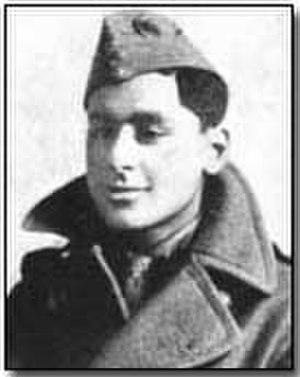
Indra Lal « Laddie » Roy, né le 2 décembre 1898 à Calcutta et mort le 22 juillet 1918 à Estevelles, était un as de l'aviation indienne. Il a servi durant la Première Guerre mondiale au sein du Royal Flying Corps, puis de la Royal Air Force.